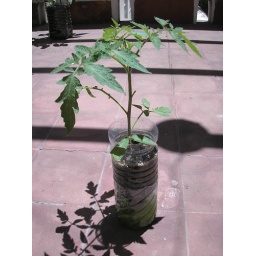
Happy tomato in a water bottle cut in half